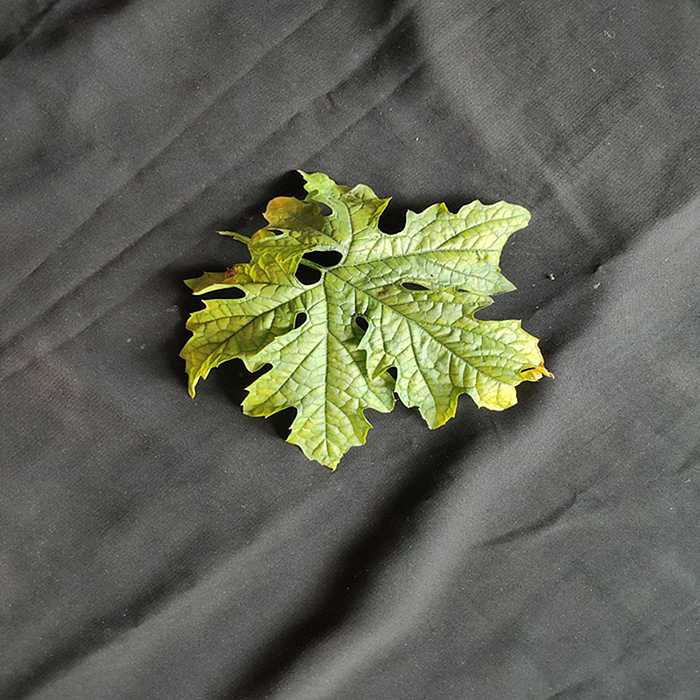
Plant: Bitter Gourd
Label: Mosaic virus